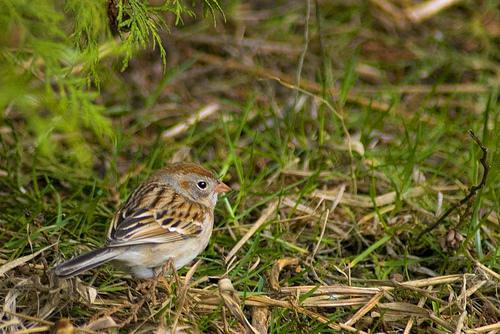
A photo of a field sparrow